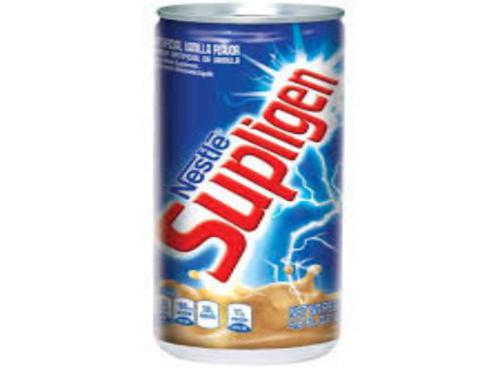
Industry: Food